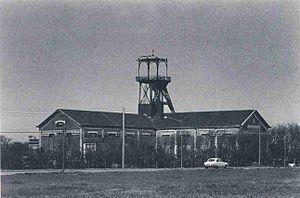
Fosse n° 14 bis Saint-Ernest ou Ernest Cuvelette, Compagnie des mines de Lens, Loos-en-Gohelle, Pas-de-Calais, France.
La fosse nᵒ 14 bis dite Saint-Ernest ou Ernest Cuvelette de la Compagnie des mines de Lens est un ancien charbonnage du Bassin minier du Nord-Pas-de-Calais, situé à Loos-en-Gohelle. Les travaux du puits d'aérage nᵒ 14 bis commencent en 1906, et sont menés de pair avec ceux de la fosse nᵒ 14. La fosse est détruite pendant la Première Guerre mondiale. Elle est reconstruite suivant le style architectural d'après guerre des mines de Lens. Lorsque la fosse nᵒ 14 cesse d'extraire et est rattachée à la fosse nᵒ 12, la fosse nᵒ 14 bis l'est également.
La Compagnie des mines de Lens exploitait le charbon dans le bassin minier du Nord-Pas-de-Calais. Fondée en 1852, c'était la plus importante des compagnies houillères du bassin du Nord et du Pas-de-Calais.